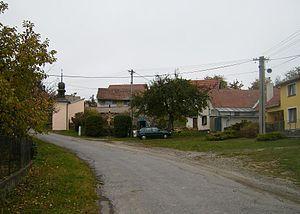
Milešín est une commune du district de Žďár nad Sázavou, dans la région de Vysočina, en Tchéquie. Sa population s'élevait à 81 habitants en 2019.